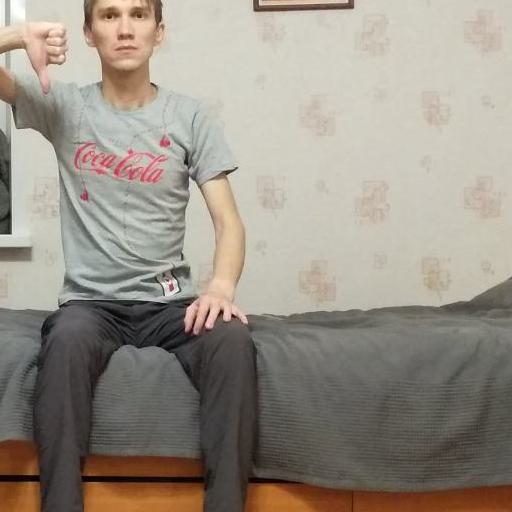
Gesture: no_gesture